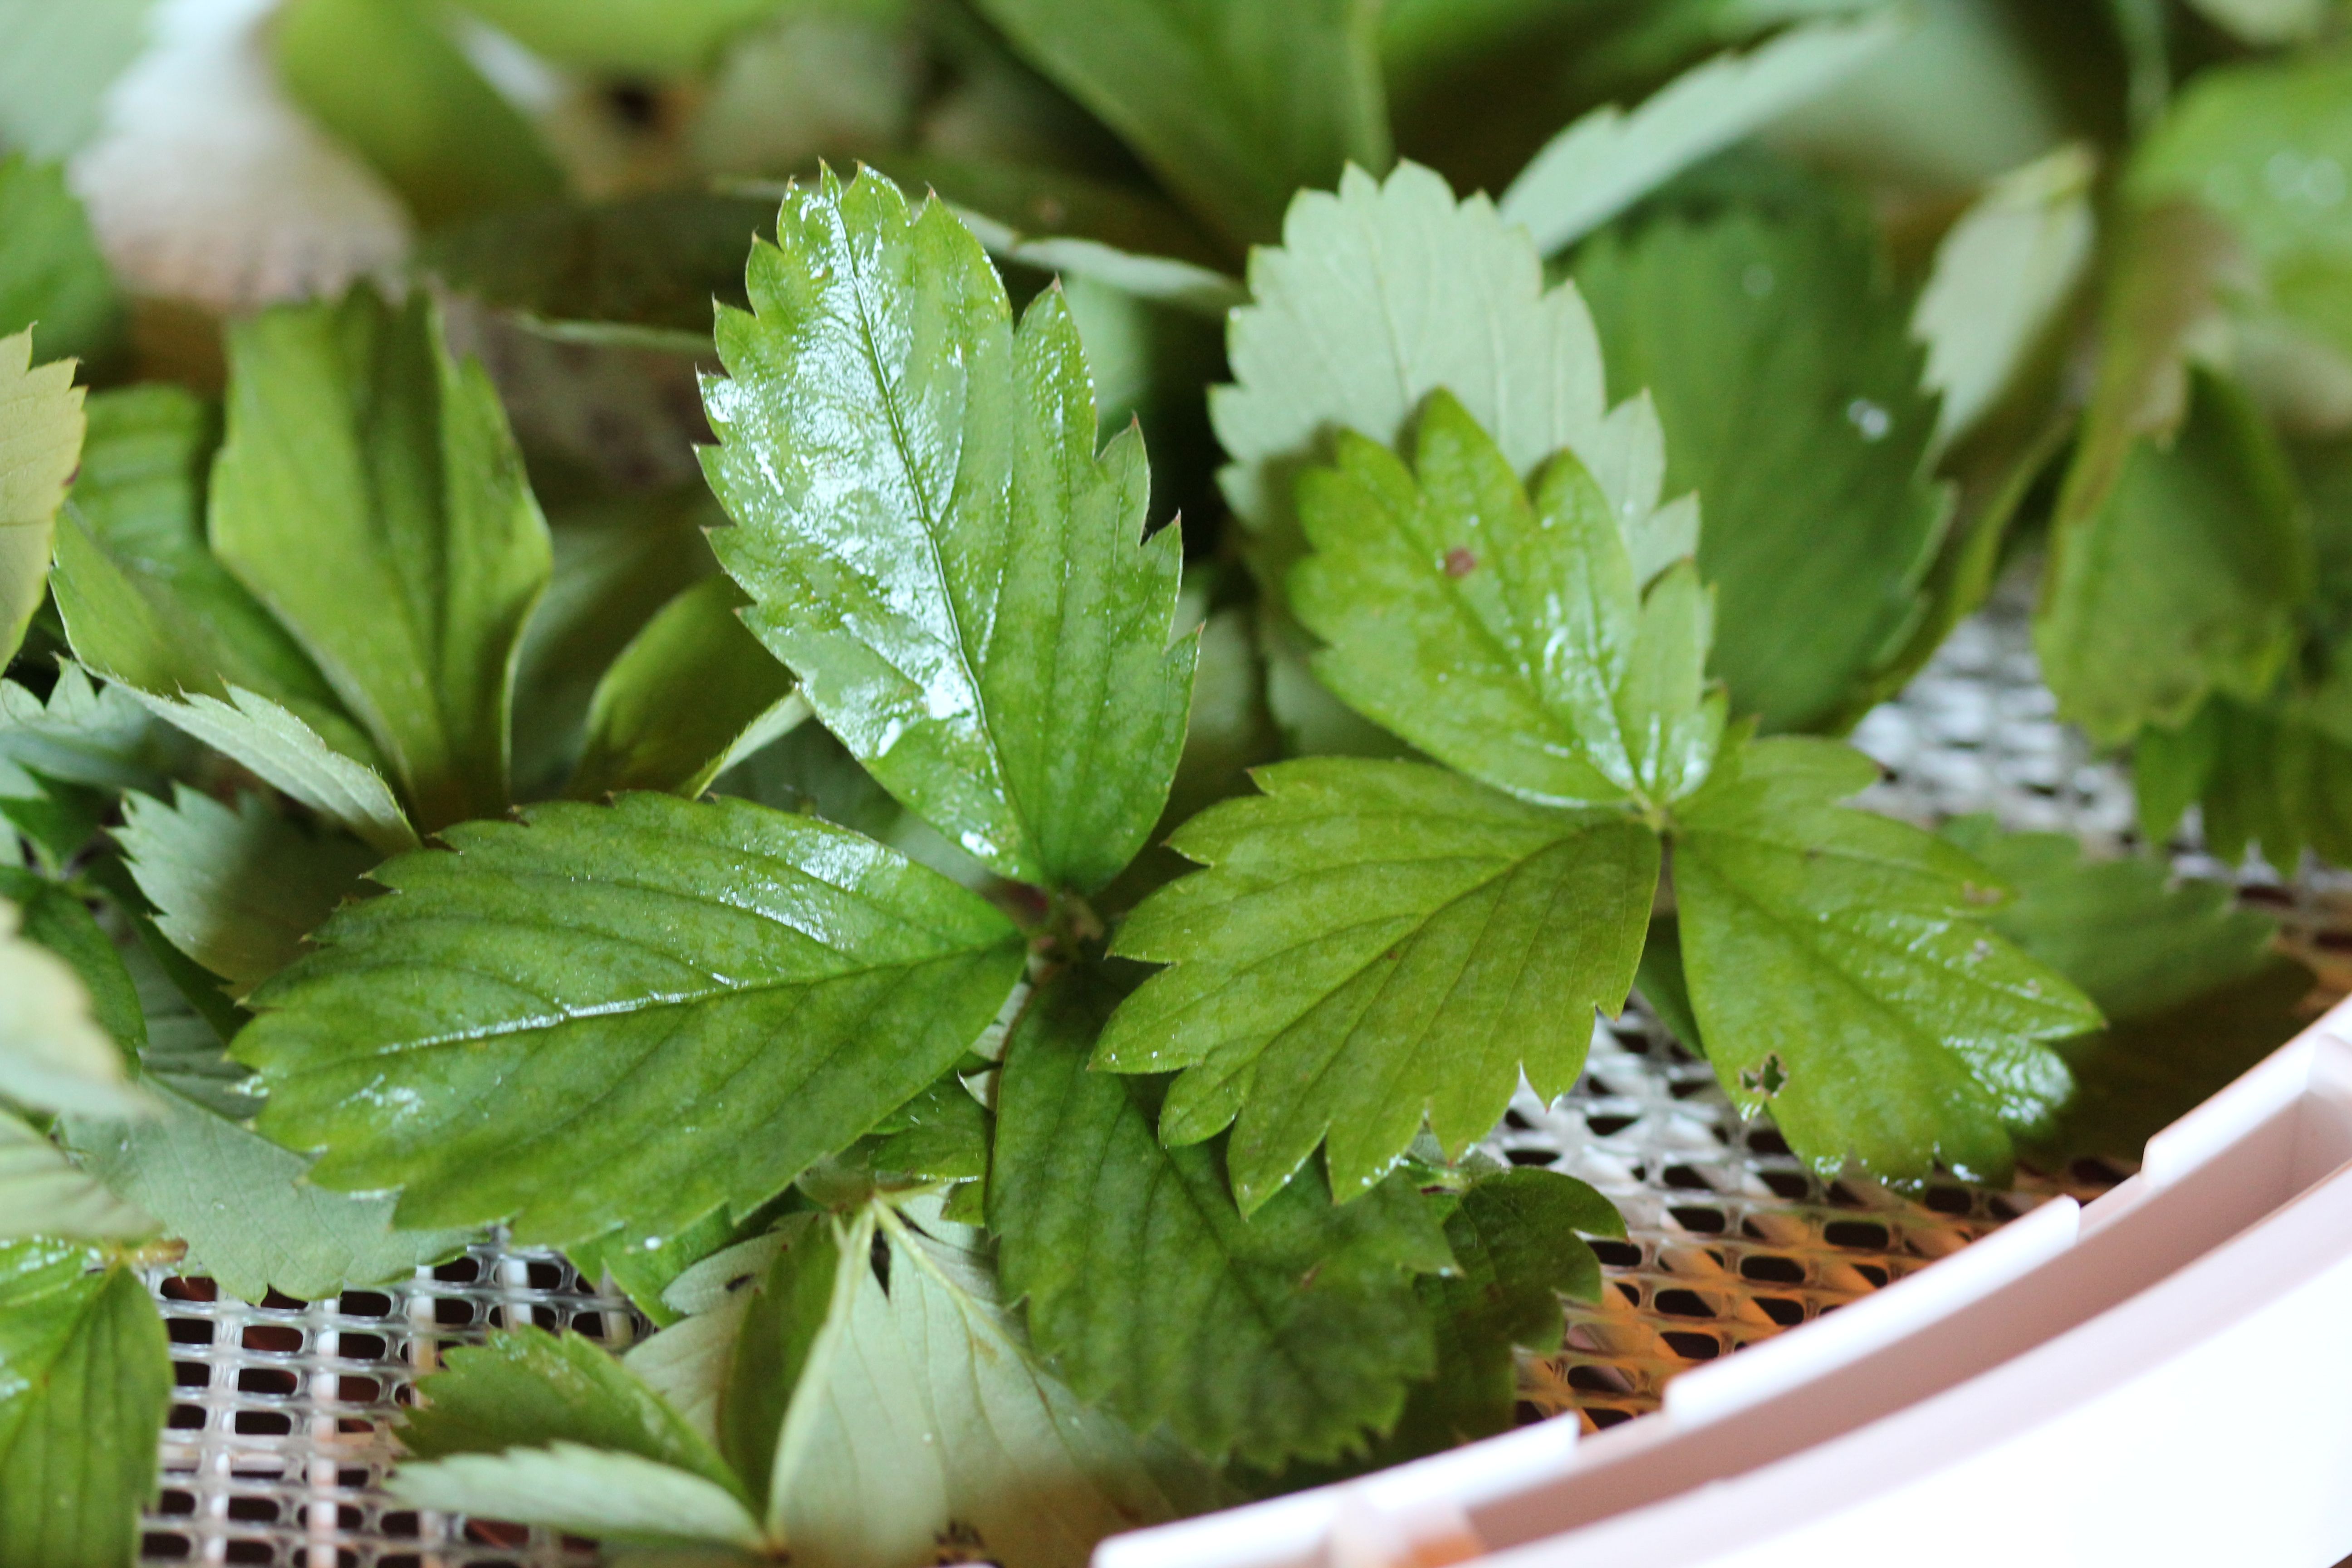
Labels: Strawberry leaf, Strawberry leaf, Strawberry leaf, Strawberry leaf, Strawberry leaf